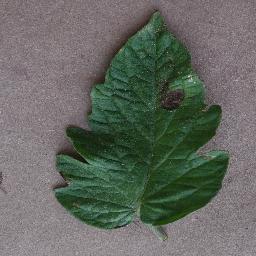
Label: Tomato___Early_blight